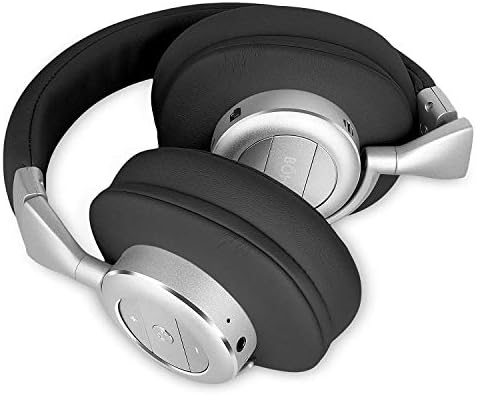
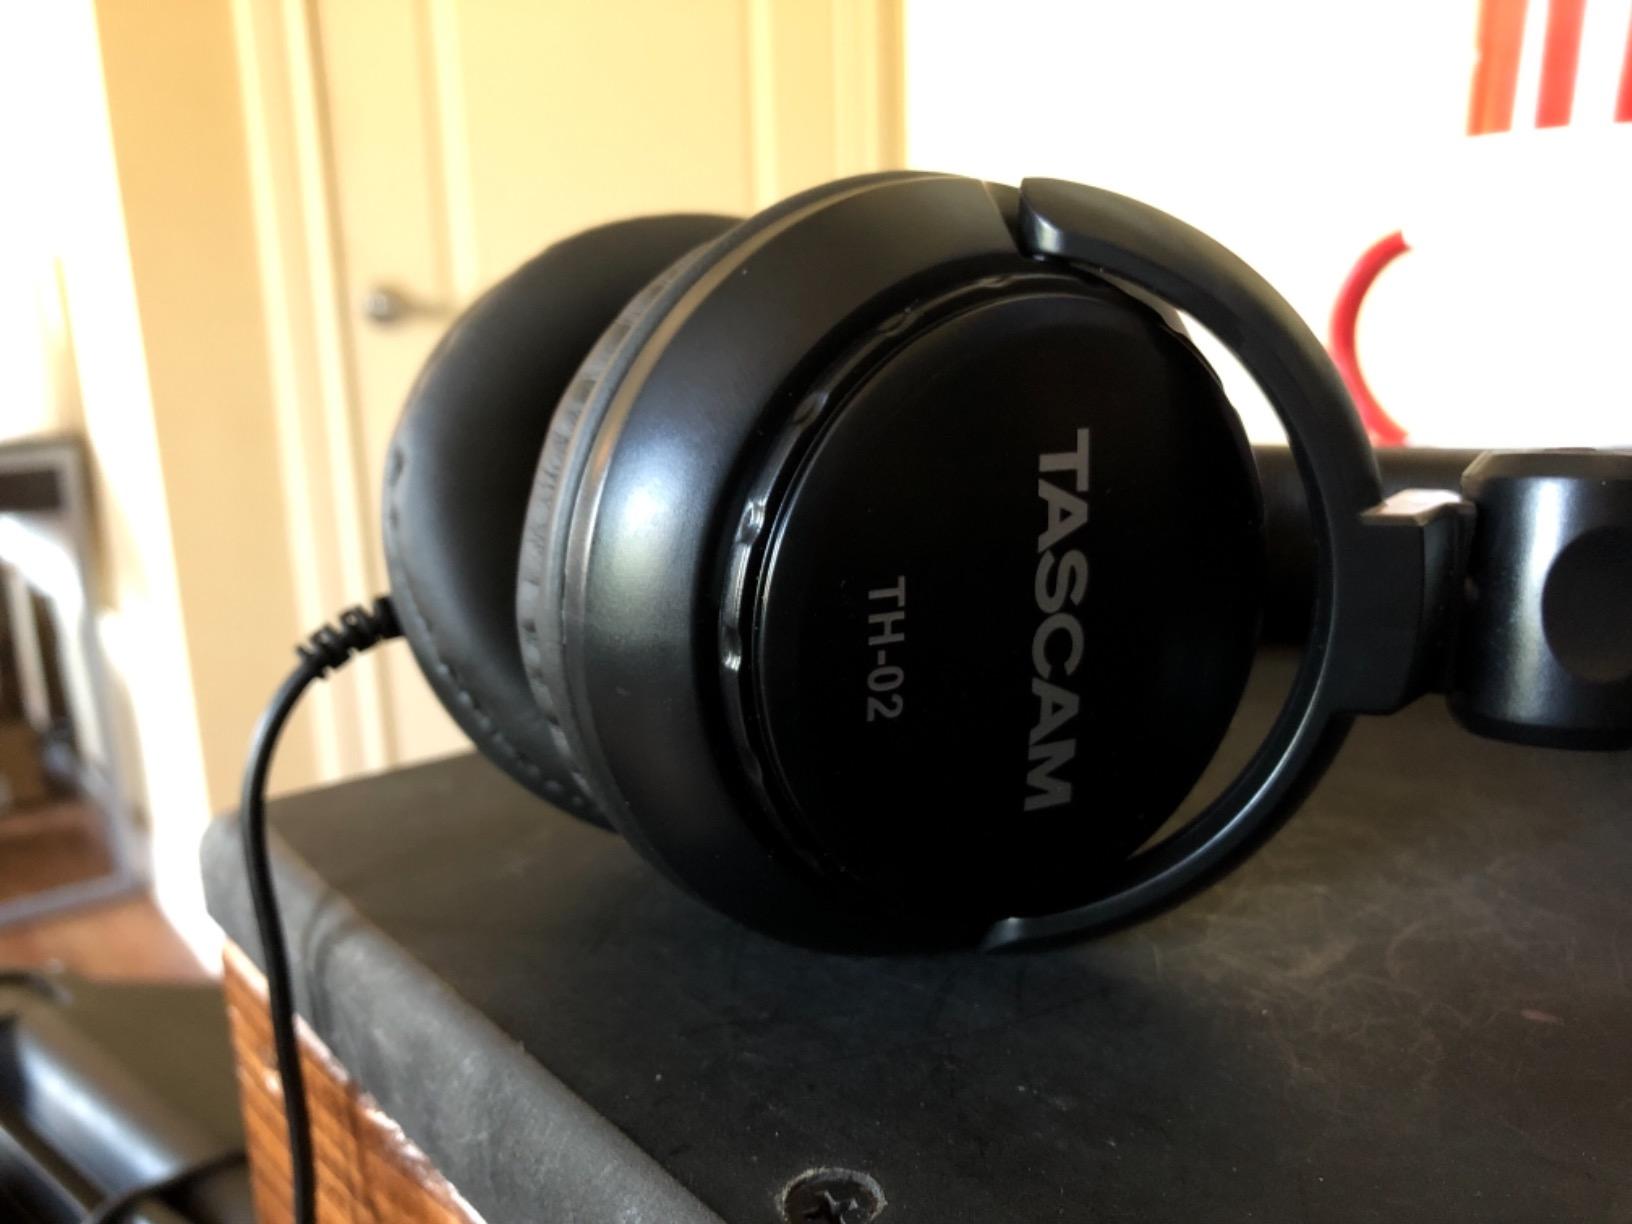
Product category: headphones
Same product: no